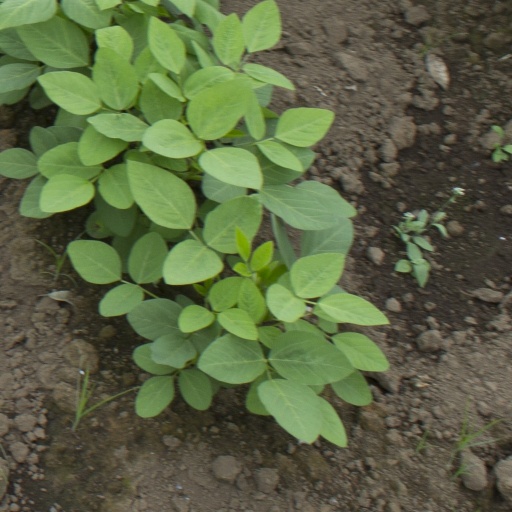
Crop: soybean